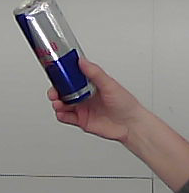
Product: redbull_energydrink